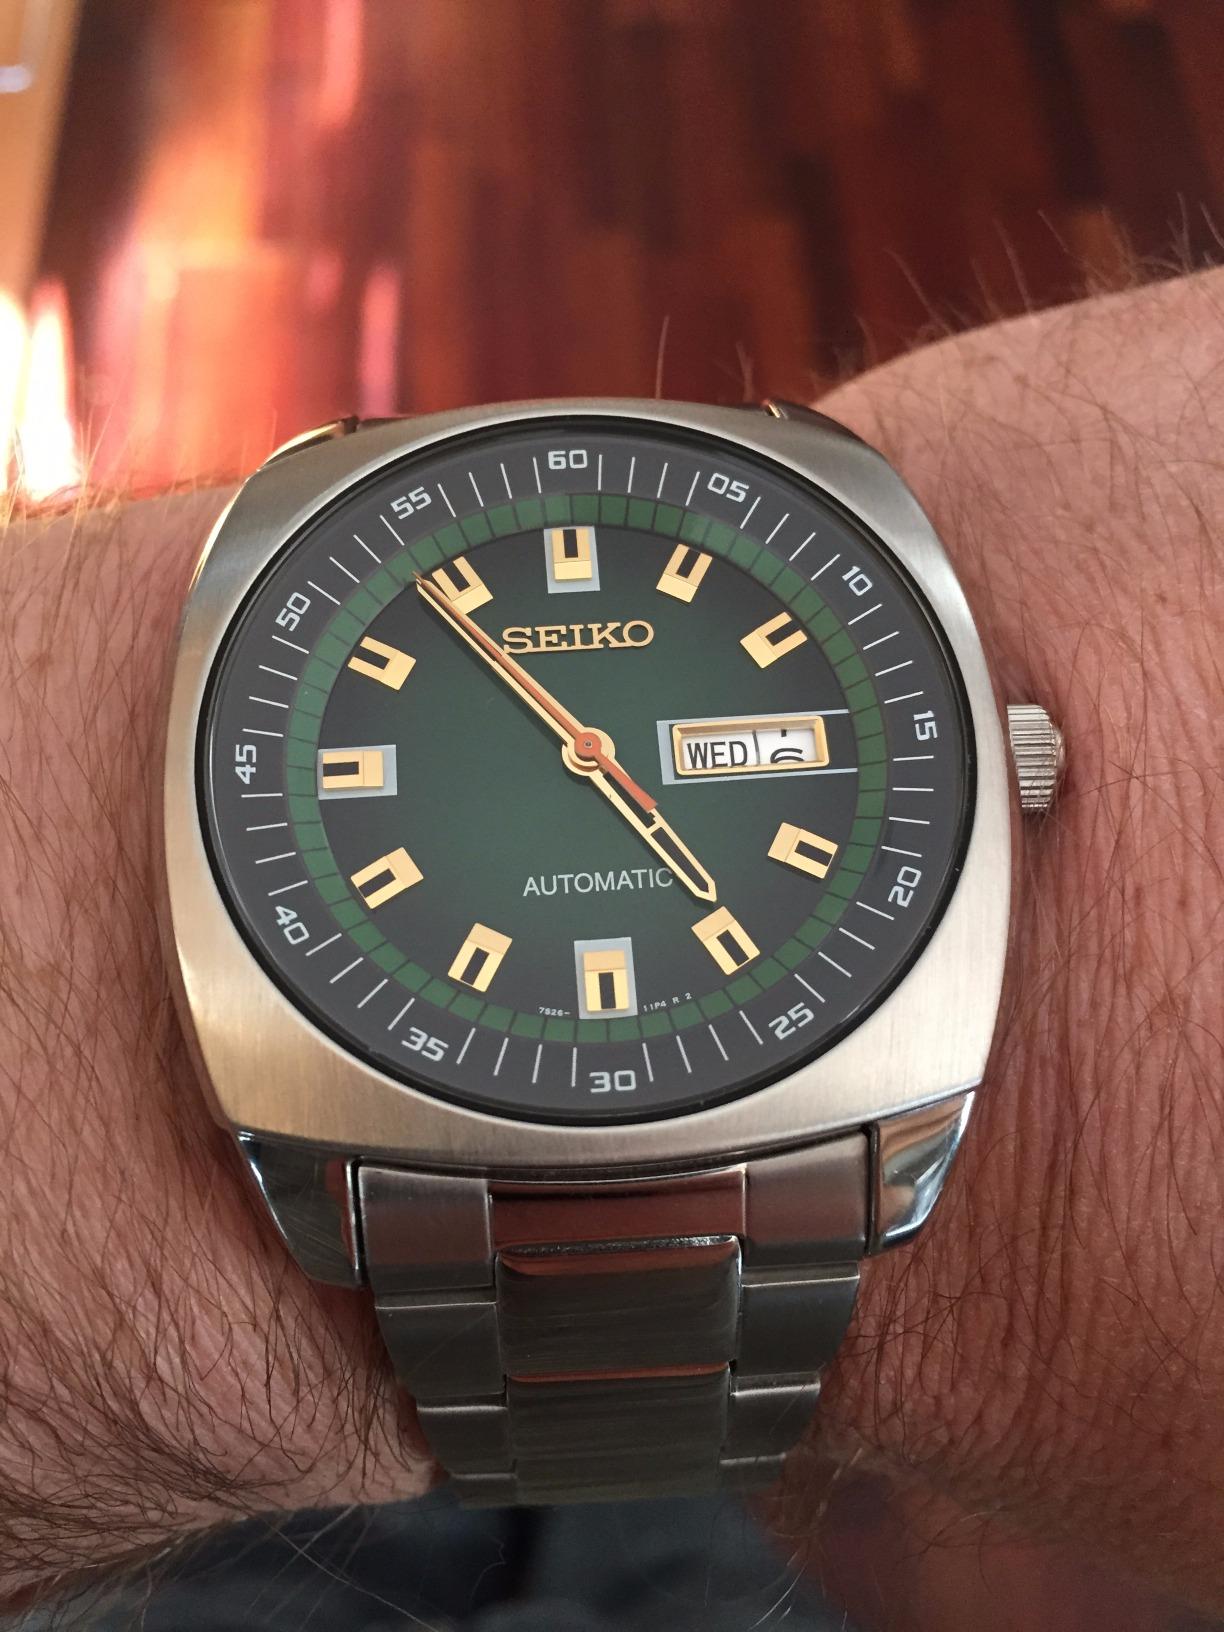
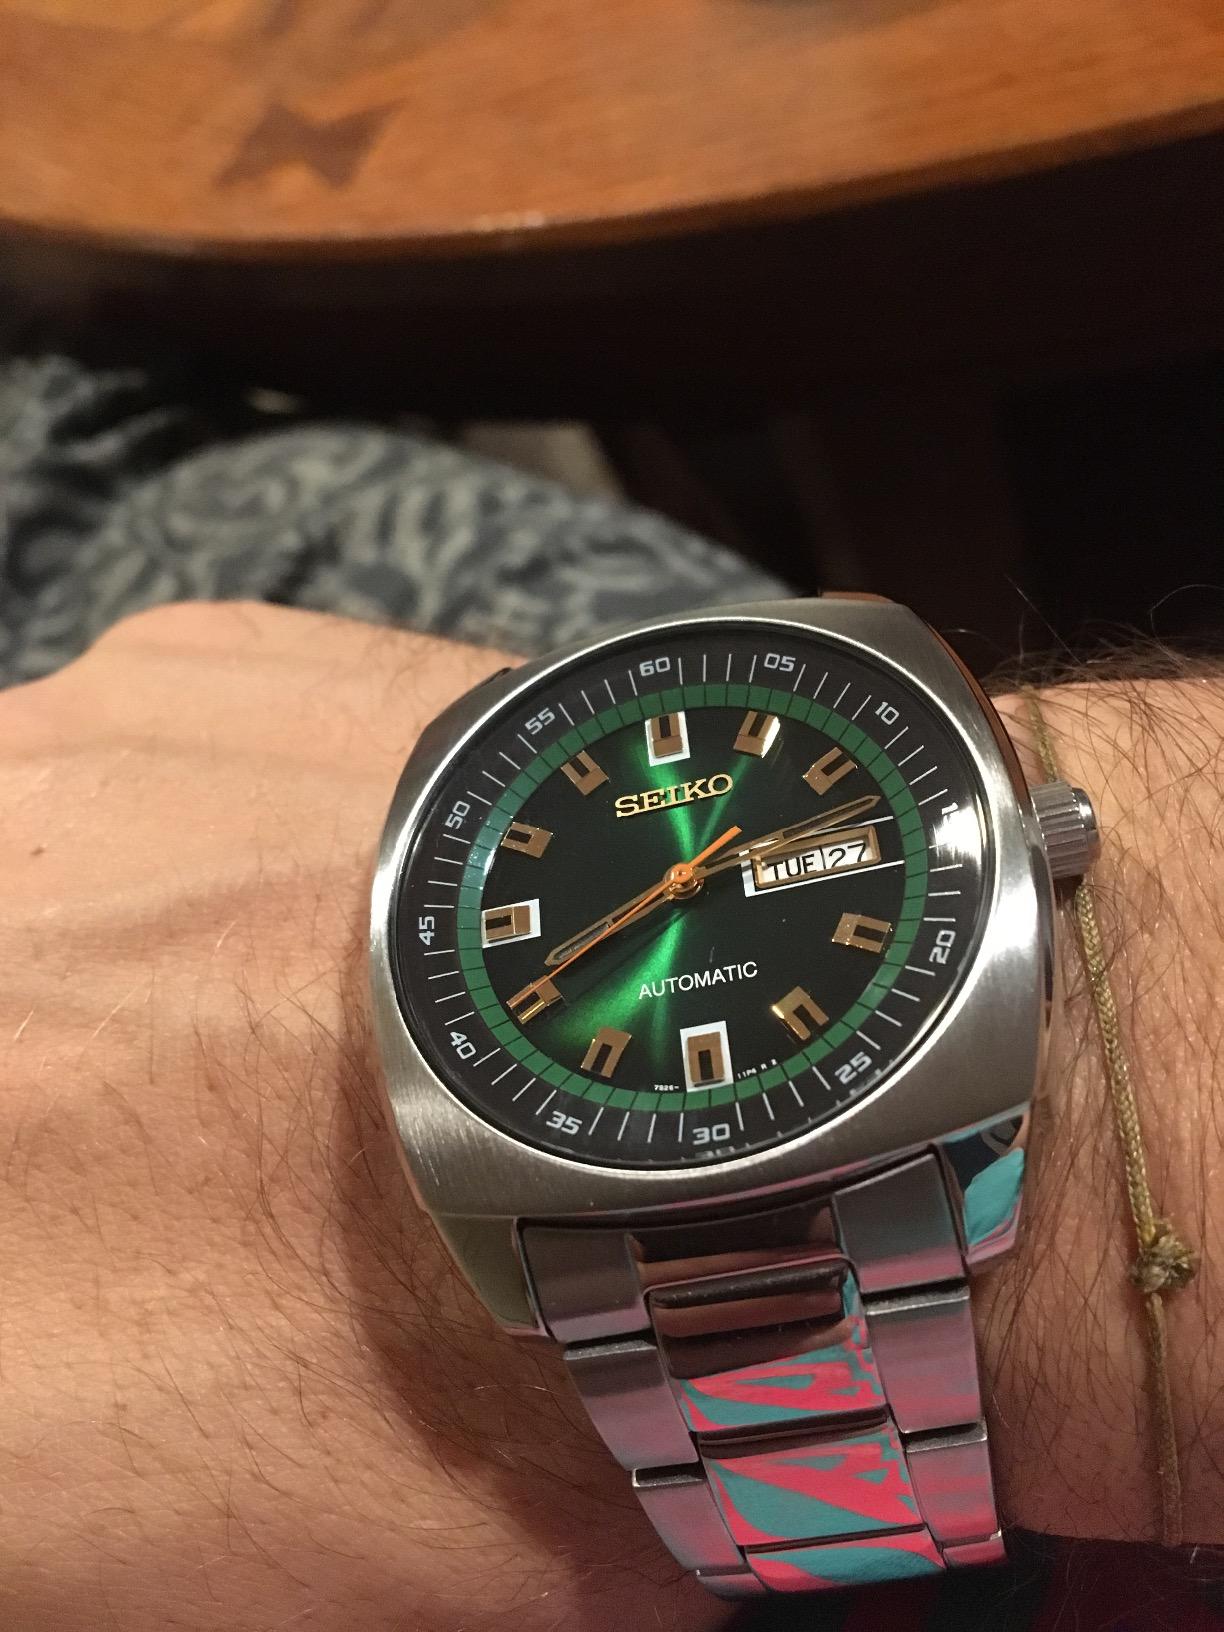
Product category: accessories_watch
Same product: yes